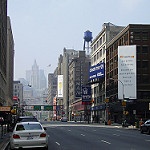
Label: street